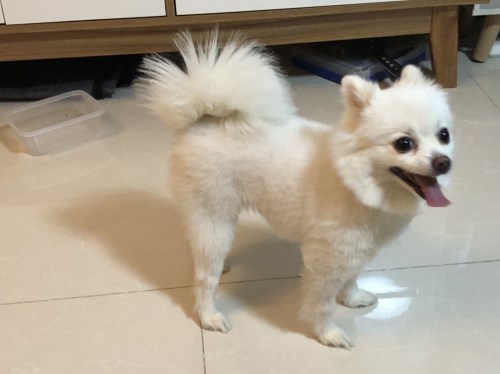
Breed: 1936-n000005-Pomeranian